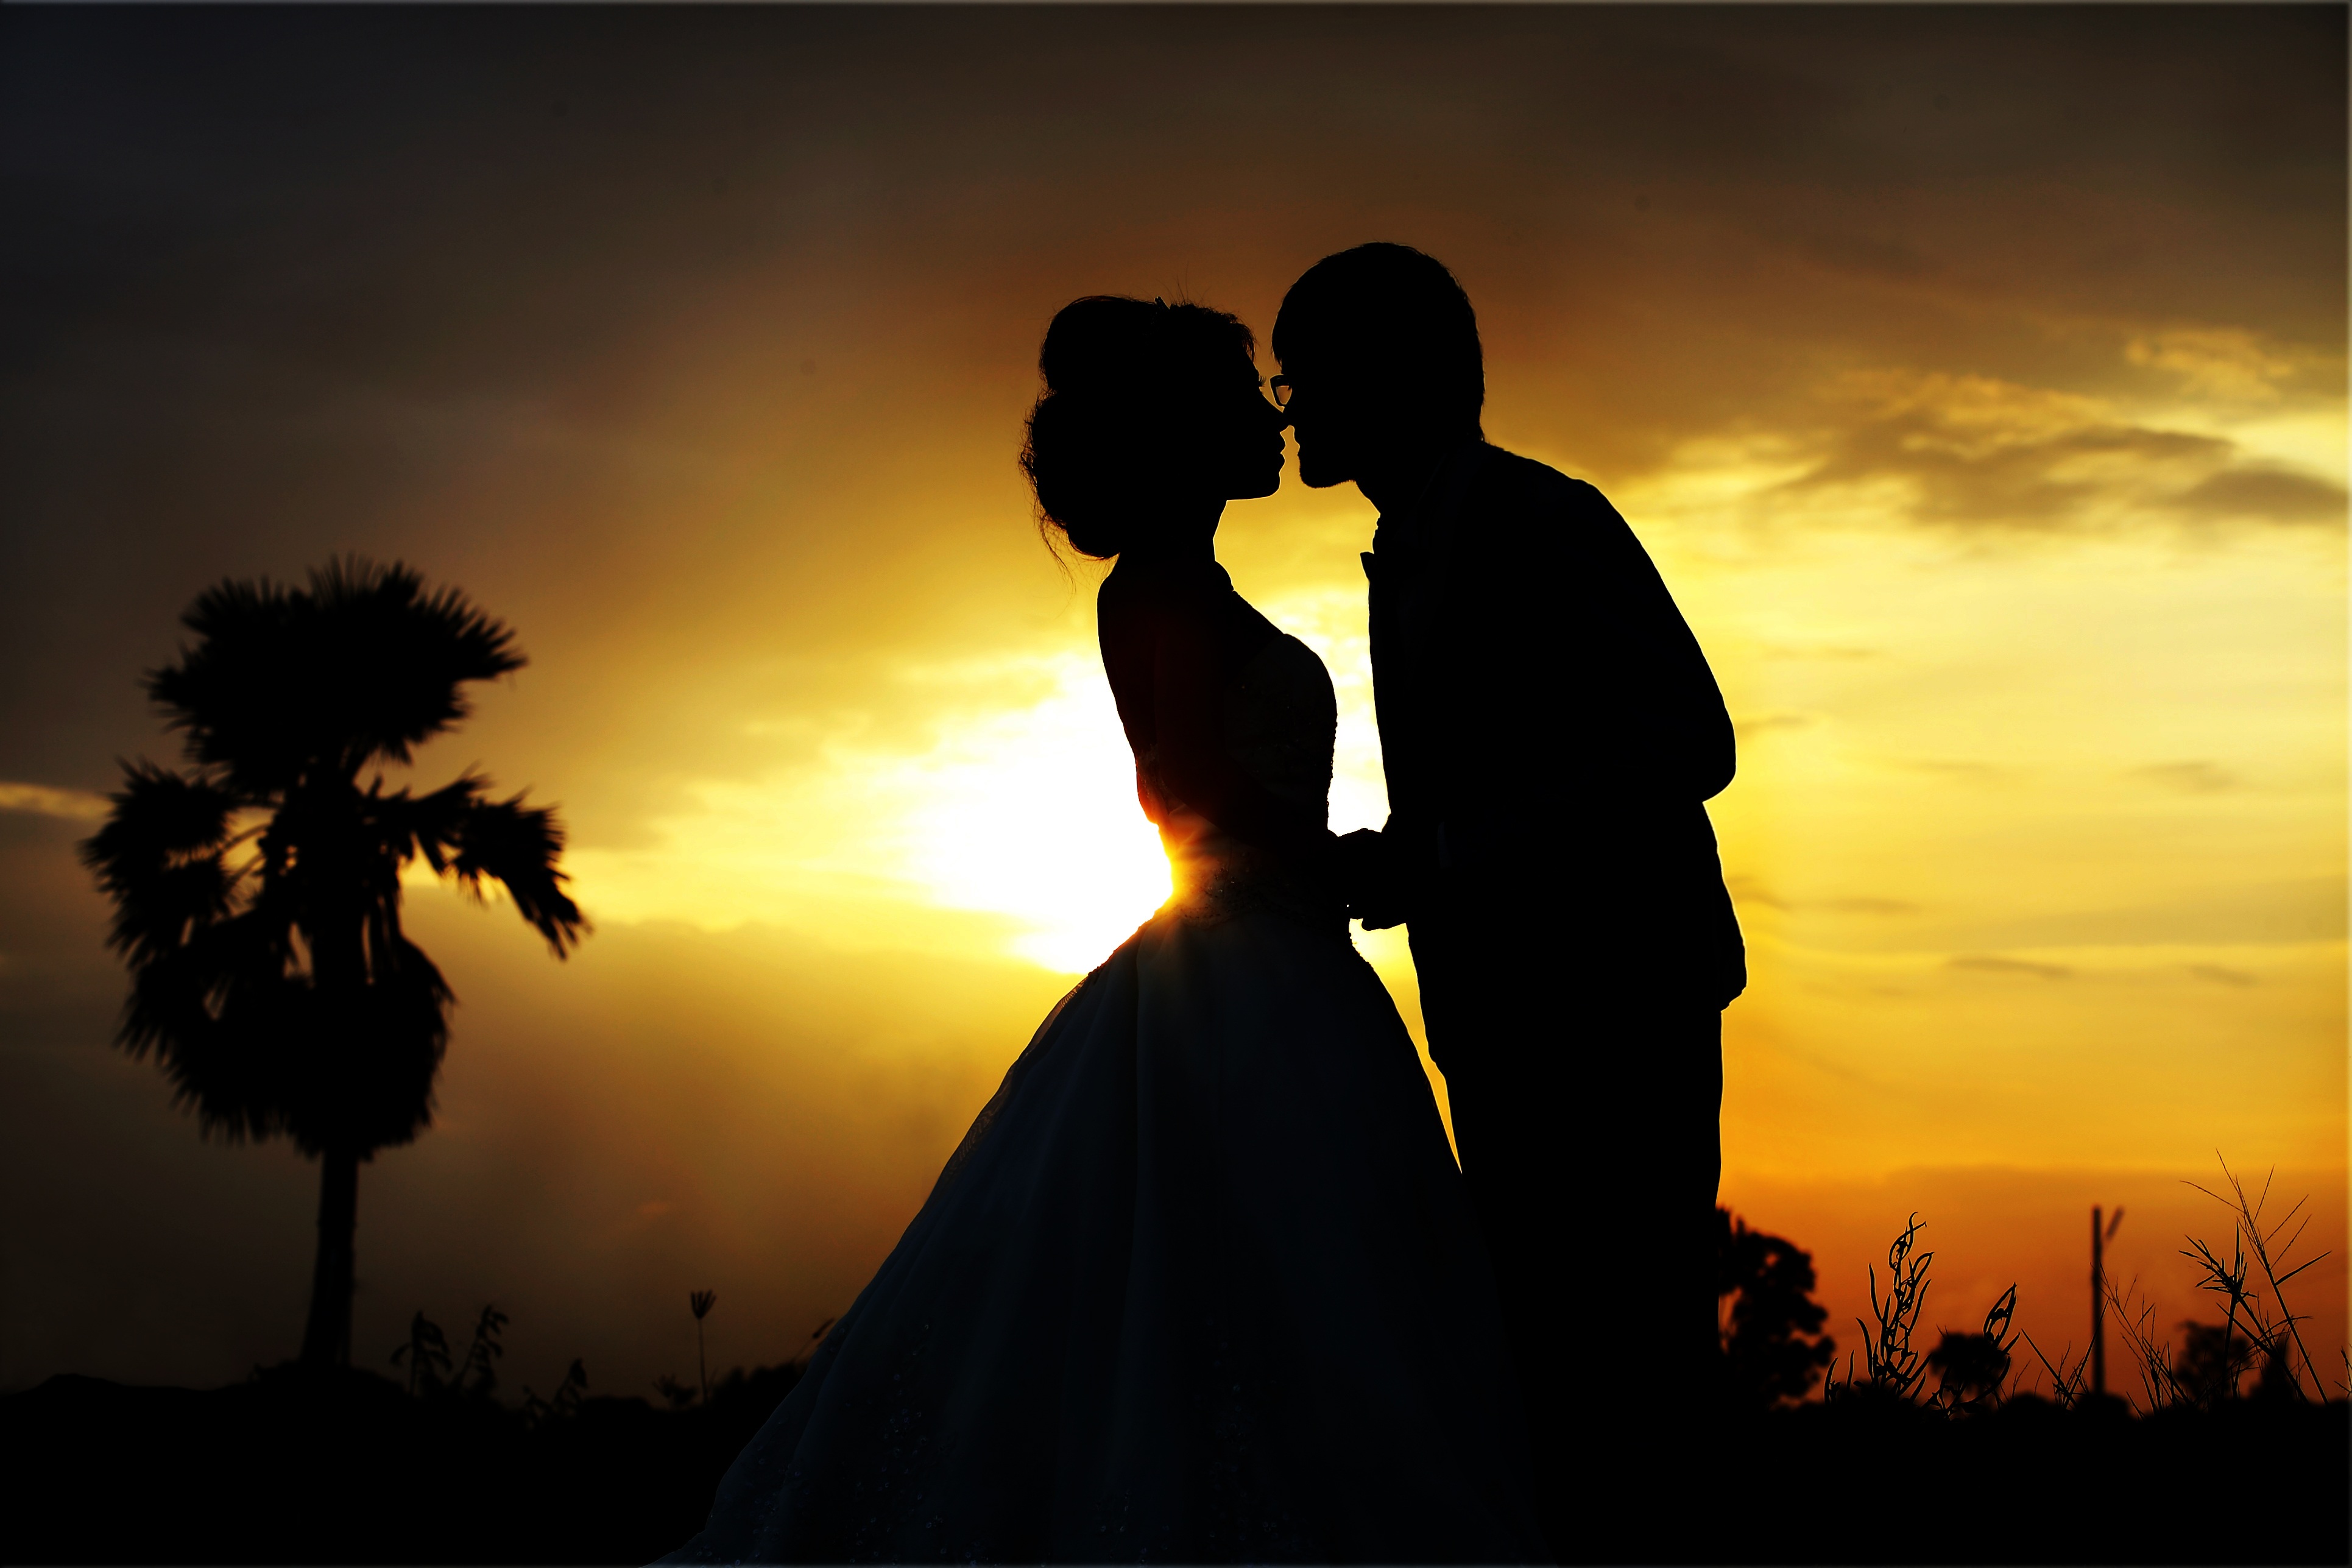
tree, silhouette, cloud, people, sky, girl, sun, woman, sunrise, sunset, photography, sunlight, morning, love, evening, young, romance, asia, wedding, thailand, happiness, photograph, backlighting, joy, pair, pretty, stock photography, computer wallpaper, thailand sets